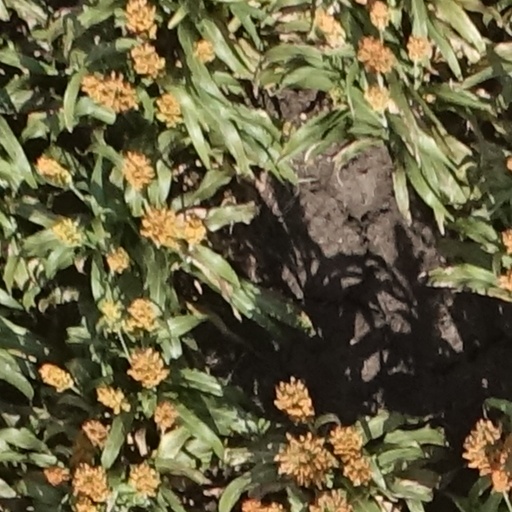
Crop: sorghum